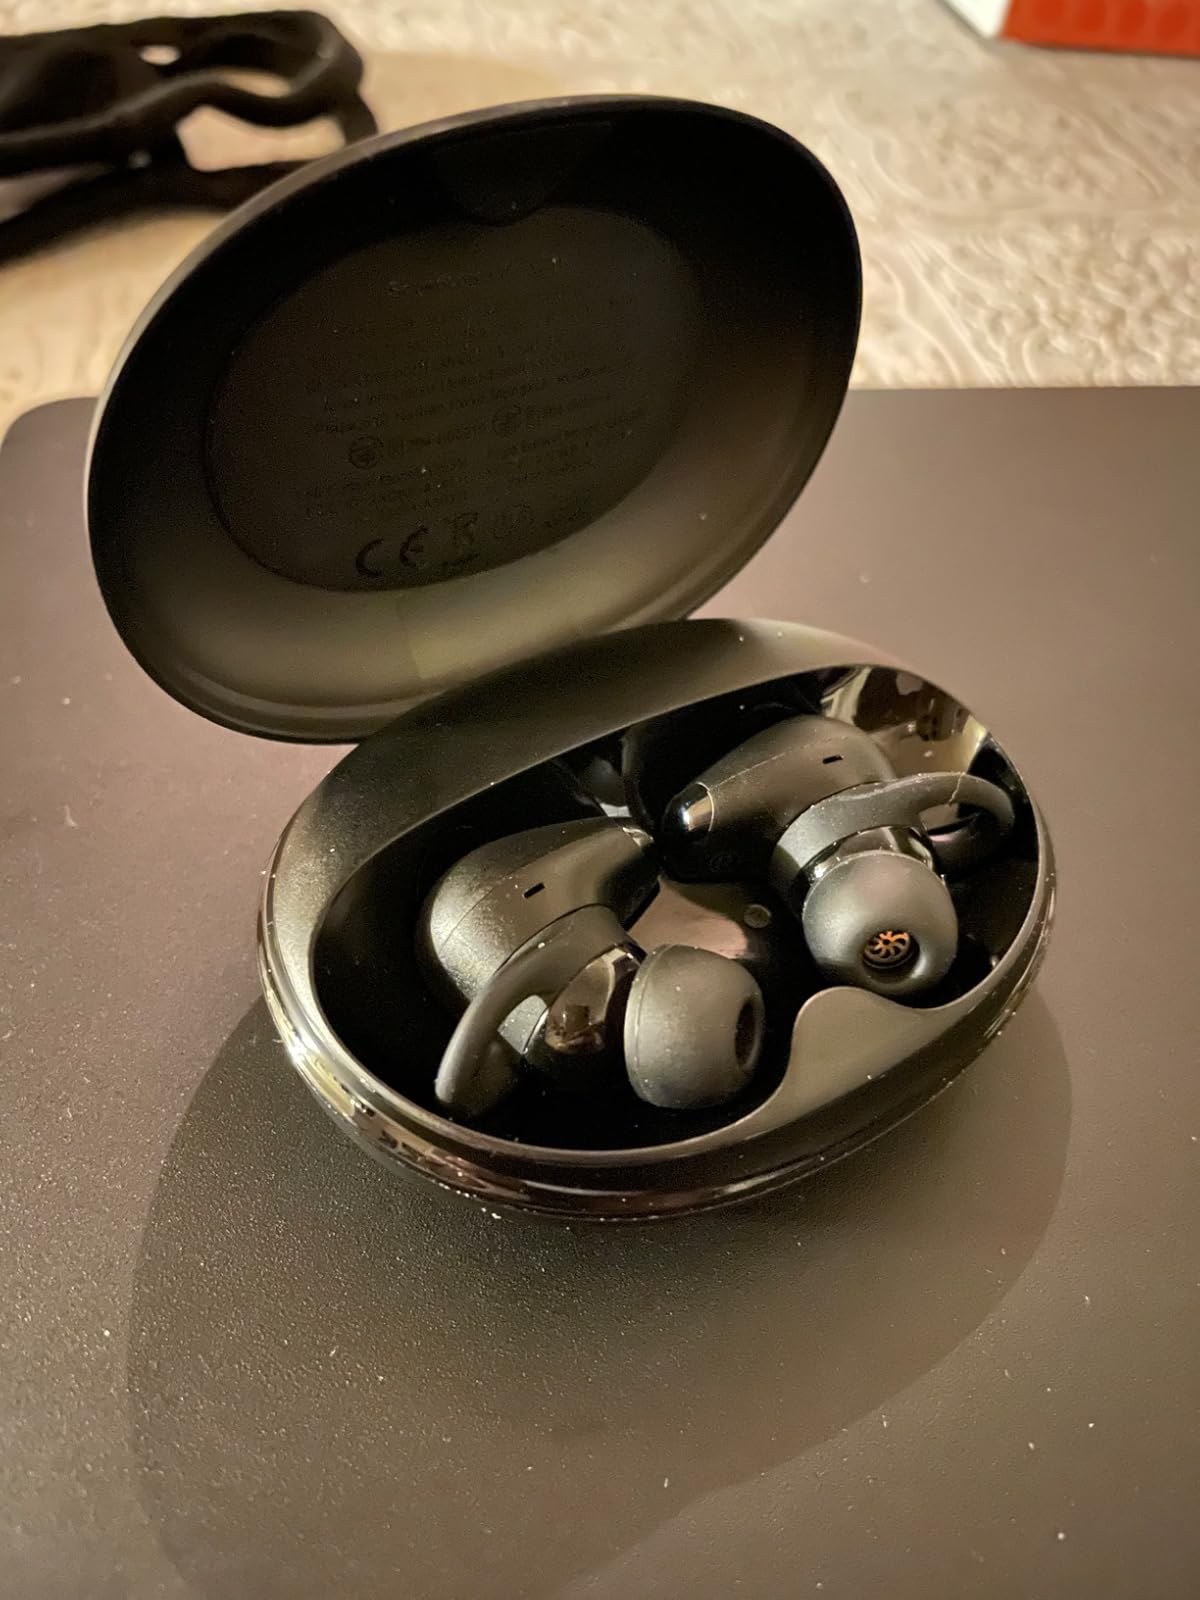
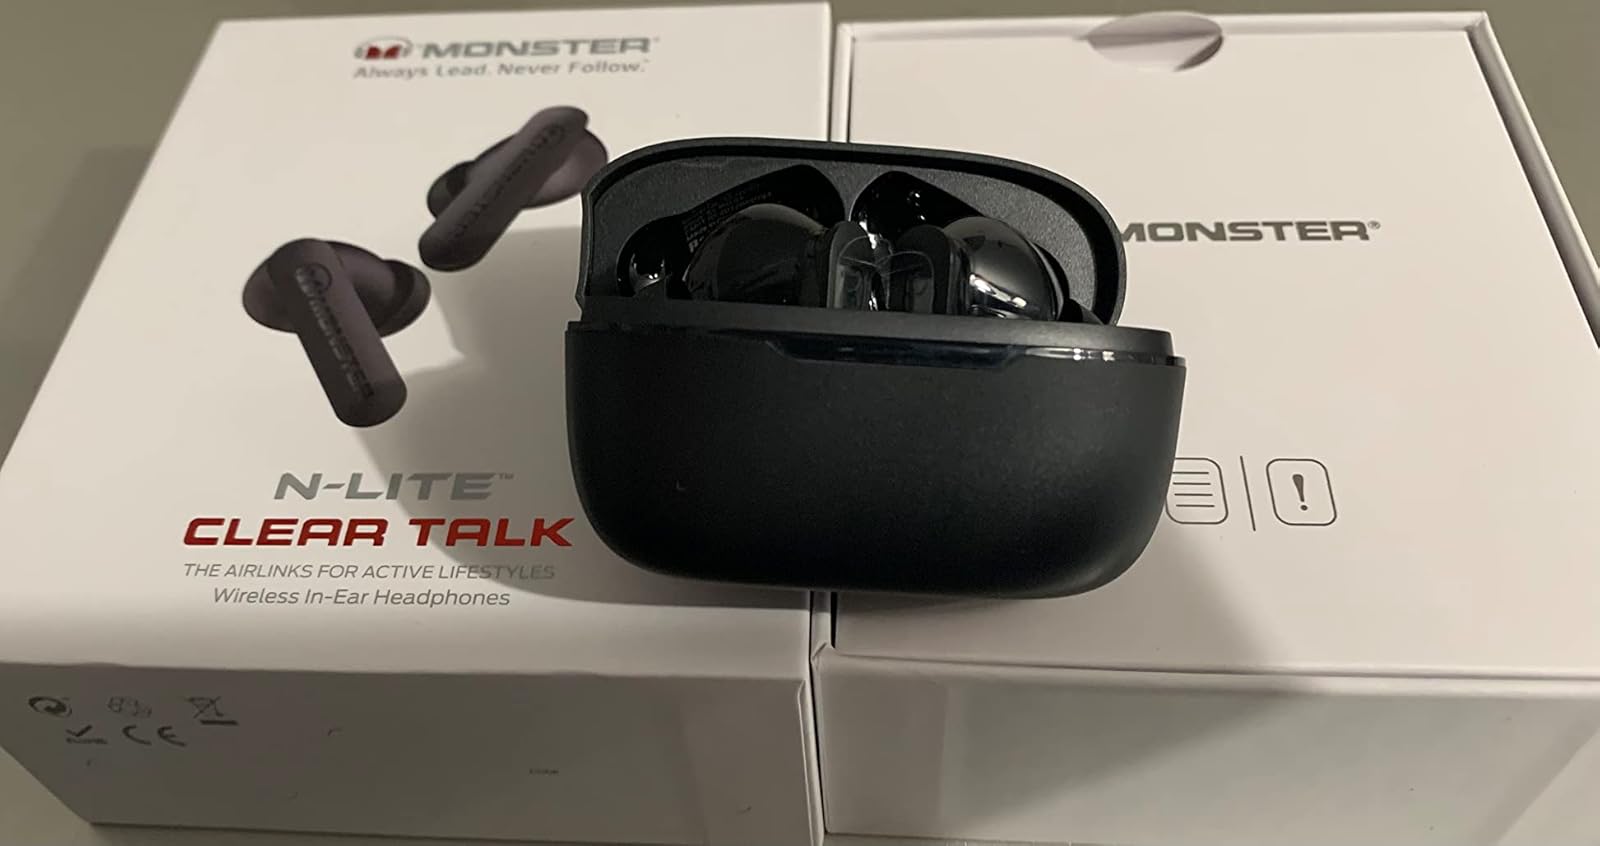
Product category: earbuds
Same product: no